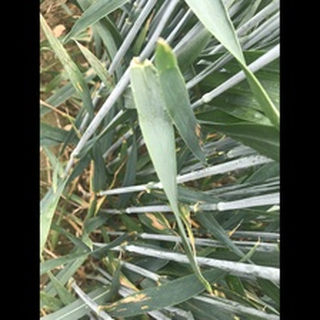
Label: healthy_wheat